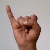
The image shows a hand gesture representing the letter 'I' in Indian Sign Language.